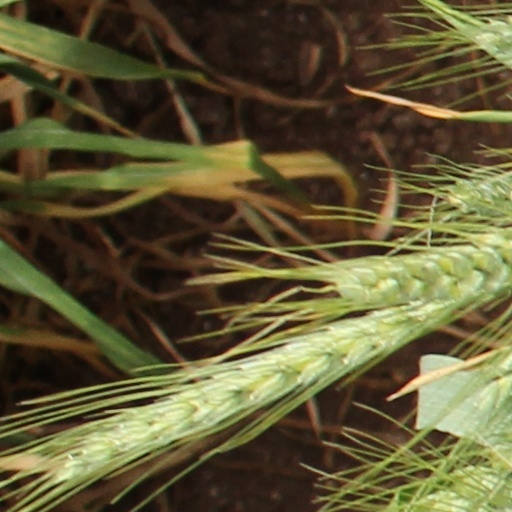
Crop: wheat